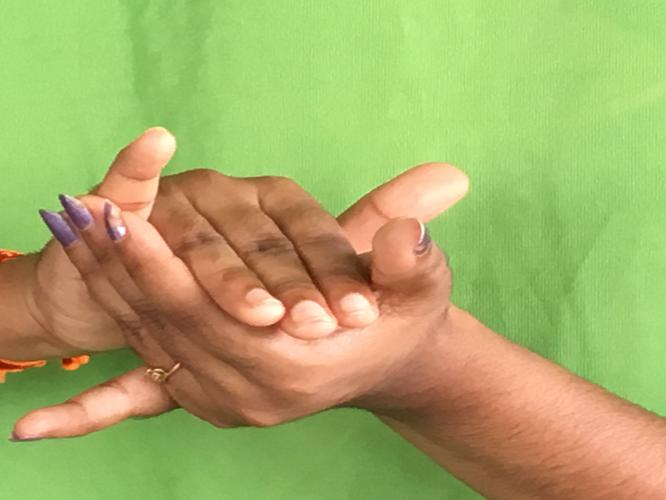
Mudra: Kurma
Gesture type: double_hand